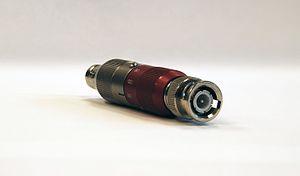
L’adaptation d'impédances est une technique utilisée en électricité permettant d'optimiser le transfert d'une puissance électrique entre un émetteur et un récepteur électrique et d'optimiser la transmission des signaux de télécommunications.
Une résistance ou resistor est un composant électronique ou électrique dont la principale caractéristique est d'opposer une plus ou moins grande résistance à la circulation du courant électrique.